Melanie Rieback

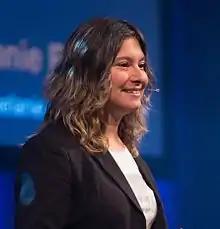
Rieback in 2016

Melanie R. Rieback (born 26 October 1978) is a computer scientist, chiefly known for her work regarding the privacy and security of radio-frequency identification technology.